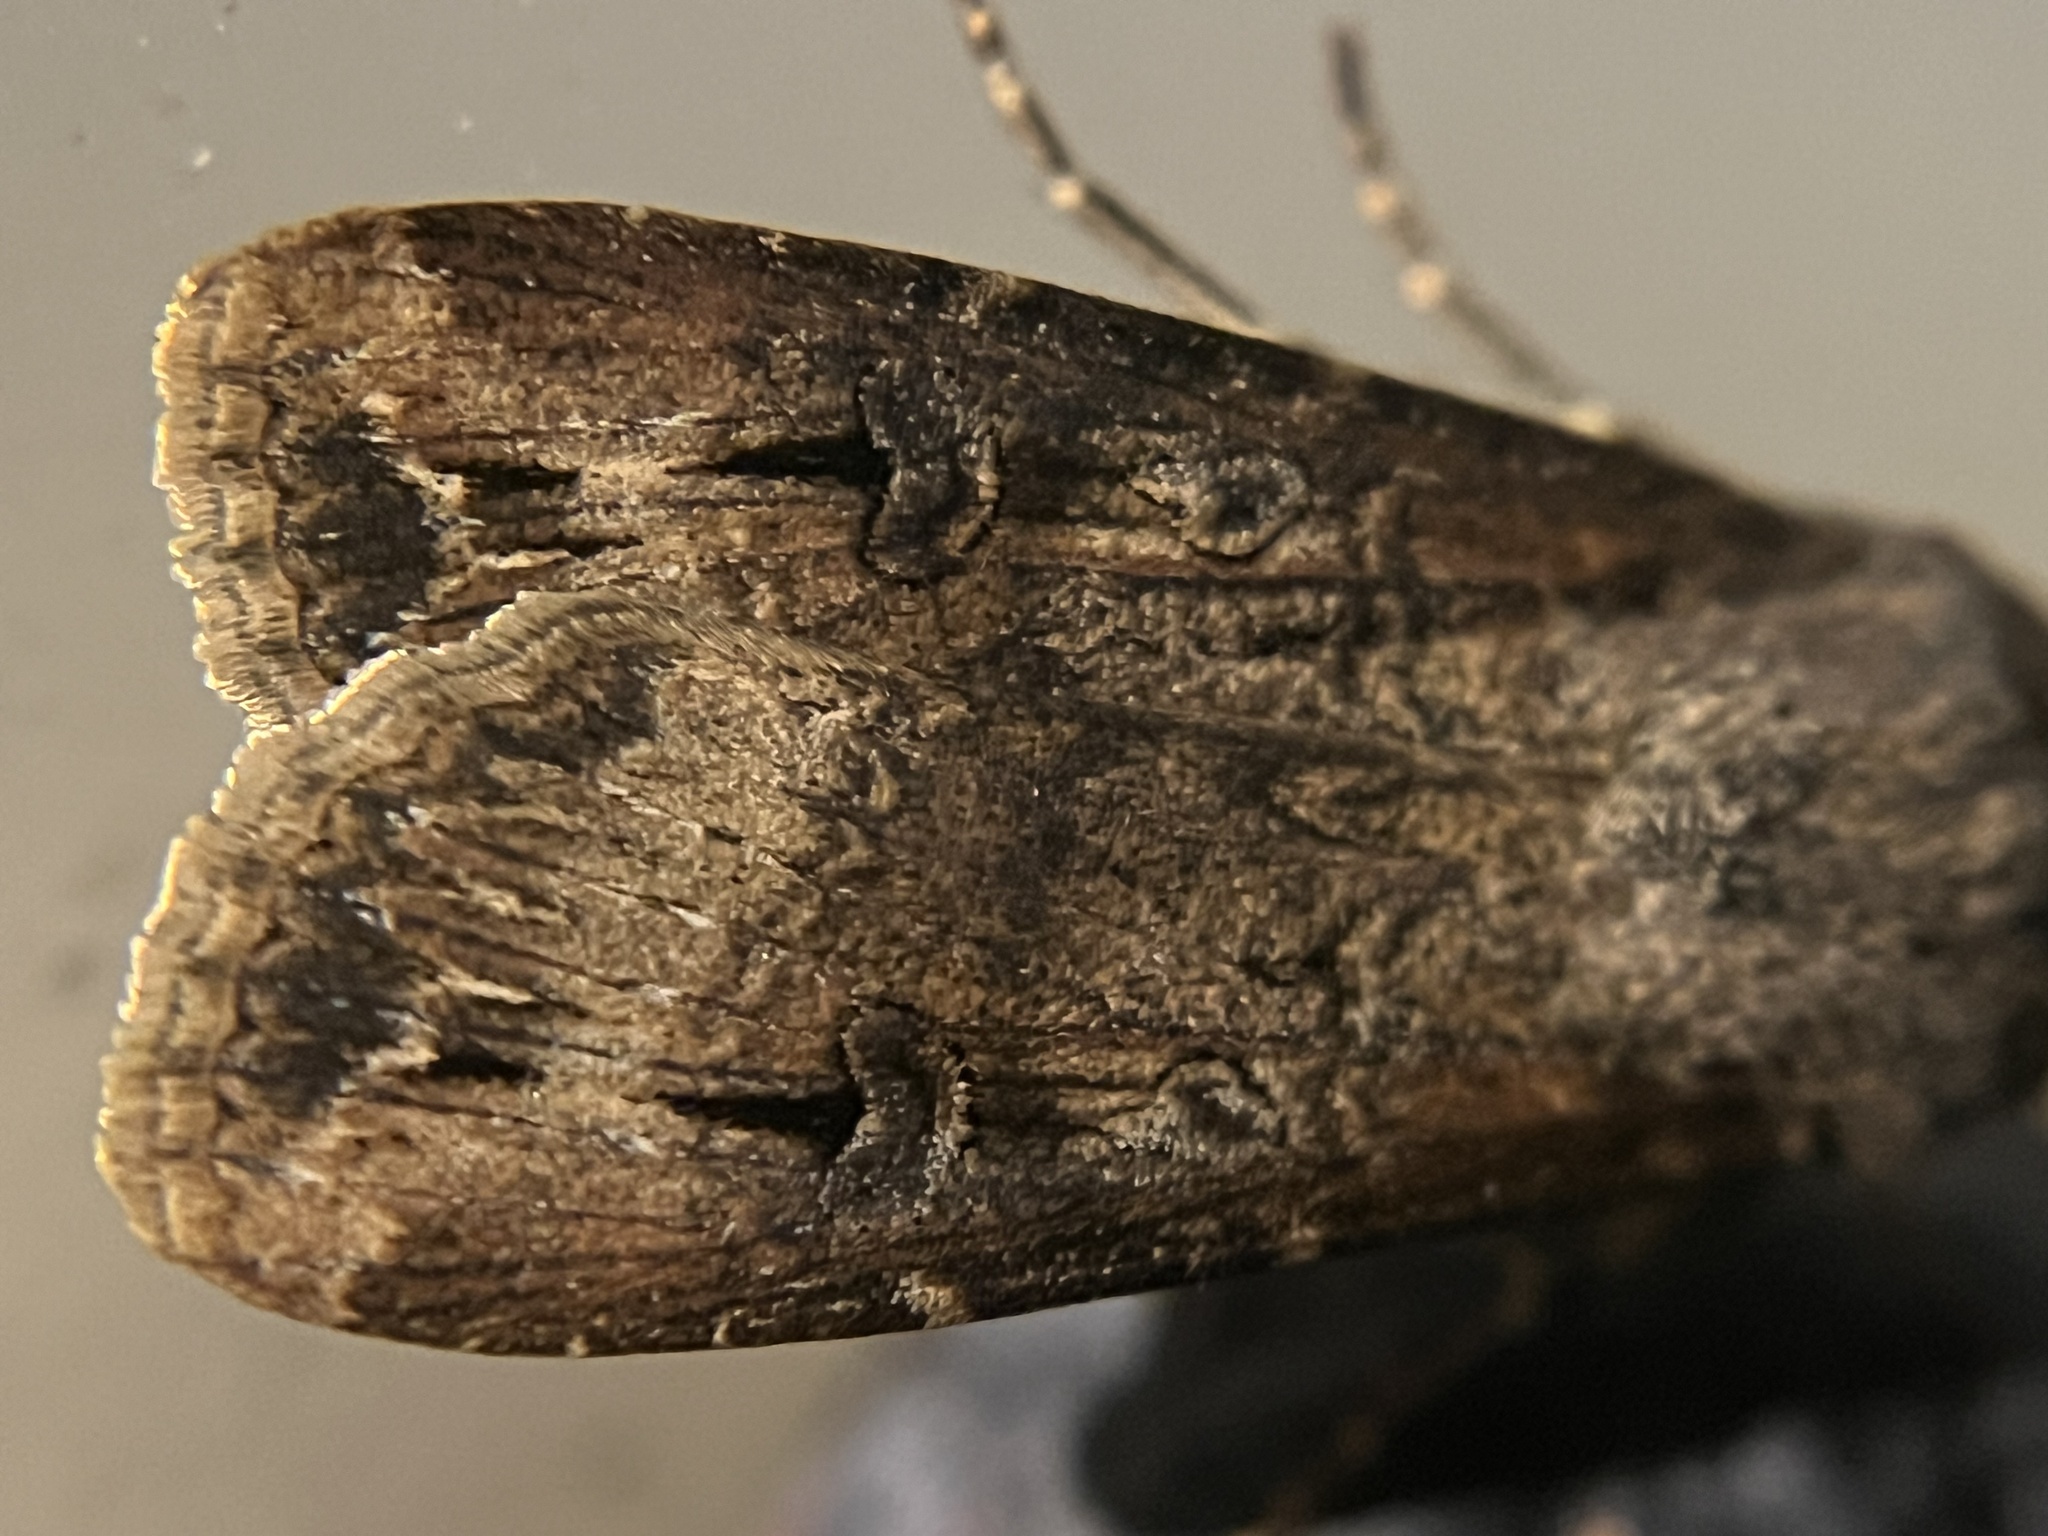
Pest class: cutworms